Shroud of Turin Research Project

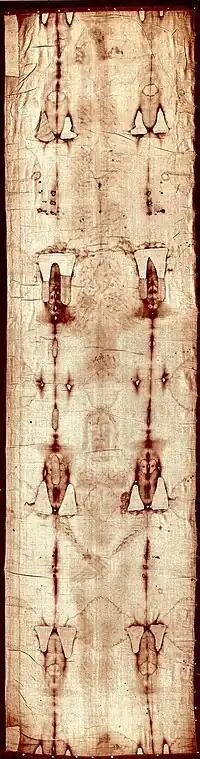
Full-length image of the Shroud of Turin.

The Shroud of Turin Research Project (often abbreviated as STURP) refers to a team of scientists which performed a set of experiments and analyses on the Shroud of Turin during the late 1970s and early 1980s. STURP issued its final report in 1981.